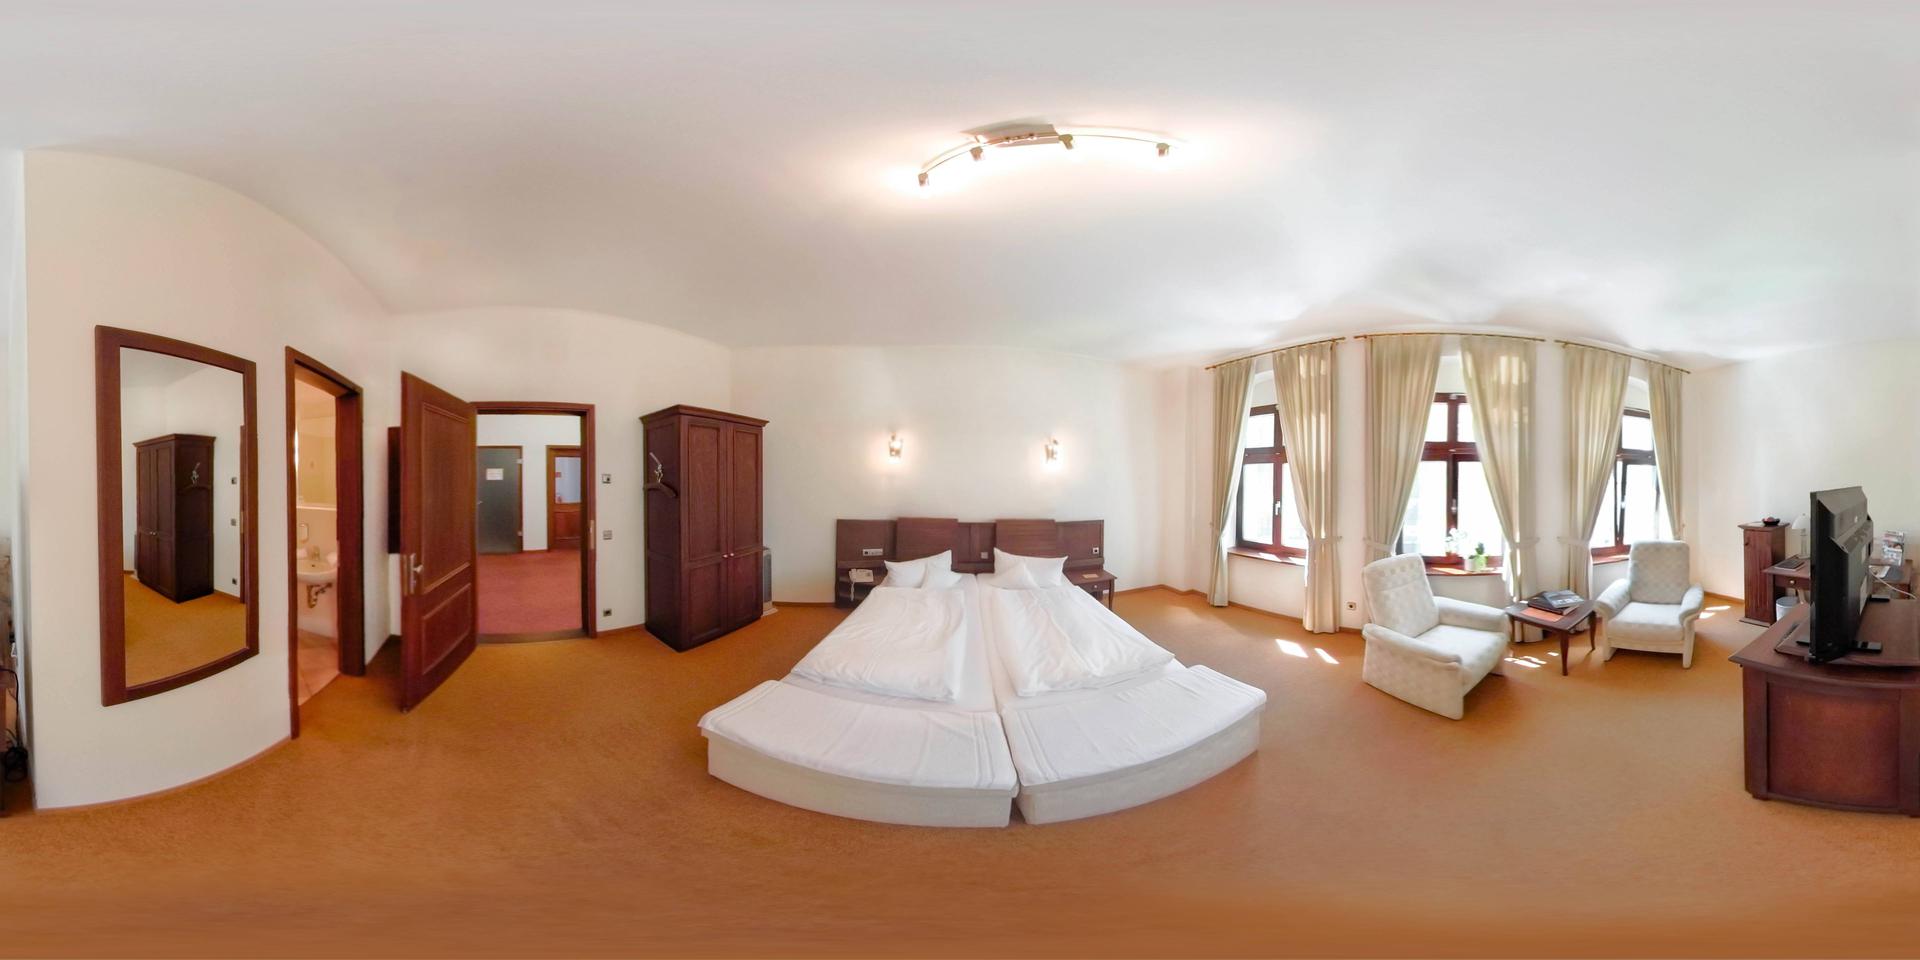
Referred object: Cabinet next to the door

Referred object: the round white bed